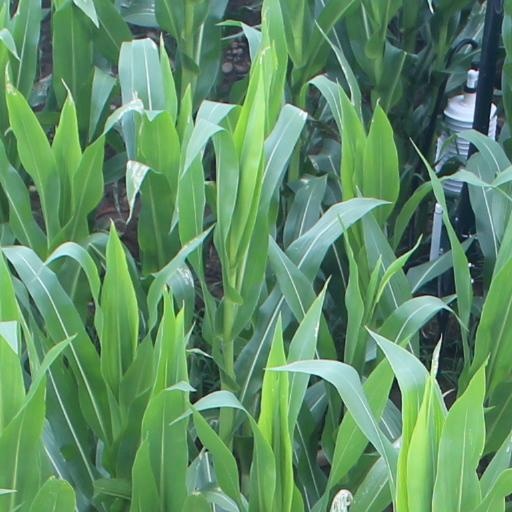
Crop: maize; corn